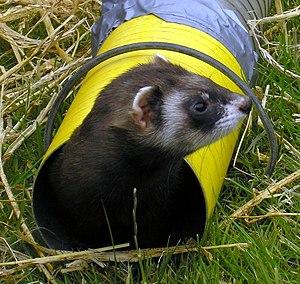
Le furet est un mustélidé exclusivement domestique du genre Mustela, genre qui comprend également la belette, l'hermine et le vison. C'est une sous-espèce de Mustela putorius domestiquée au cours du Iᵉʳ millénaire av. J.-C. et qui n'existe pas naturellement à l'état sauvage. Traditionnellement utilisé pour la chasse aux rongeurs près des habitations et au lapin dans les terriers, le furet est également élevé pour sa fourrure et comme animal de laboratoire. Il est de nos jours essentiellement apprécié comme animal de compagnie.